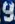
Number: 9